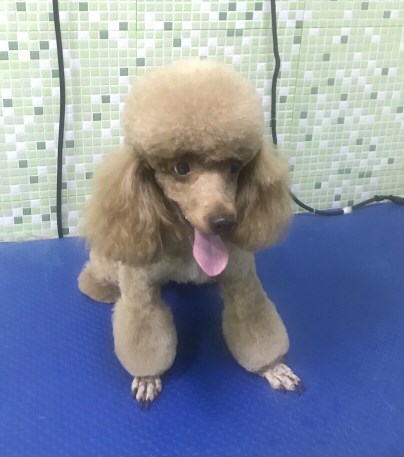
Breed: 2925-n000114-toy_poodle